Donald J. Harlin

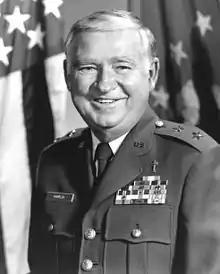

Donald J. Harlin (August 14, 1935 – February 9, 2015) was an American Air Force major general who served as Chief of Chaplains of the United States Air Force.